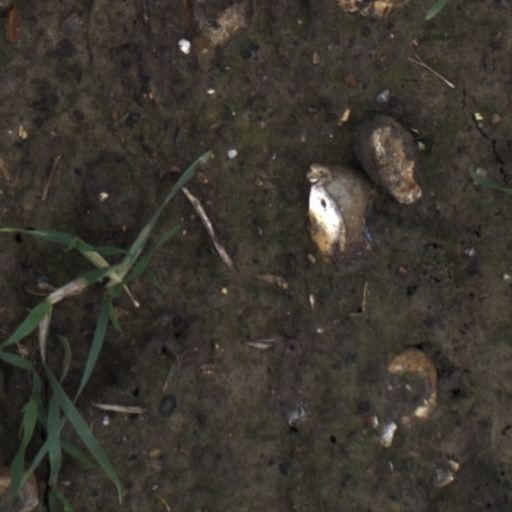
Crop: wheat